Cache Valley

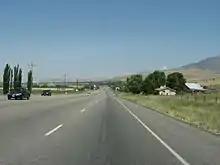
Looking north on US-91 toward Richmond, Utah, August 2007

U.S. Highways 89 and 91 enter the valley from the southwest as one highway, and then separate in downtown Logan. US-89 goes northeast into Logan Canyon, and thence to Bear Lake, a large lake in the area. US-91 goes due northward into Idaho and to reconnect with I-15. Several state highways run through the valley: In Idaho, State Highways 34 and 36; and in Utah, SR-23, SR-30, SR-101, SR-142, SR-165, SR-200, and SR-218.